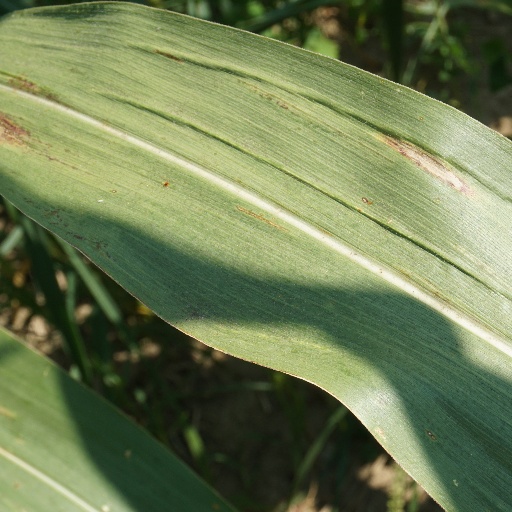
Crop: maize; corn